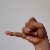
The image shows a hand gesture representing the letter 'J' in Indian Sign Language.